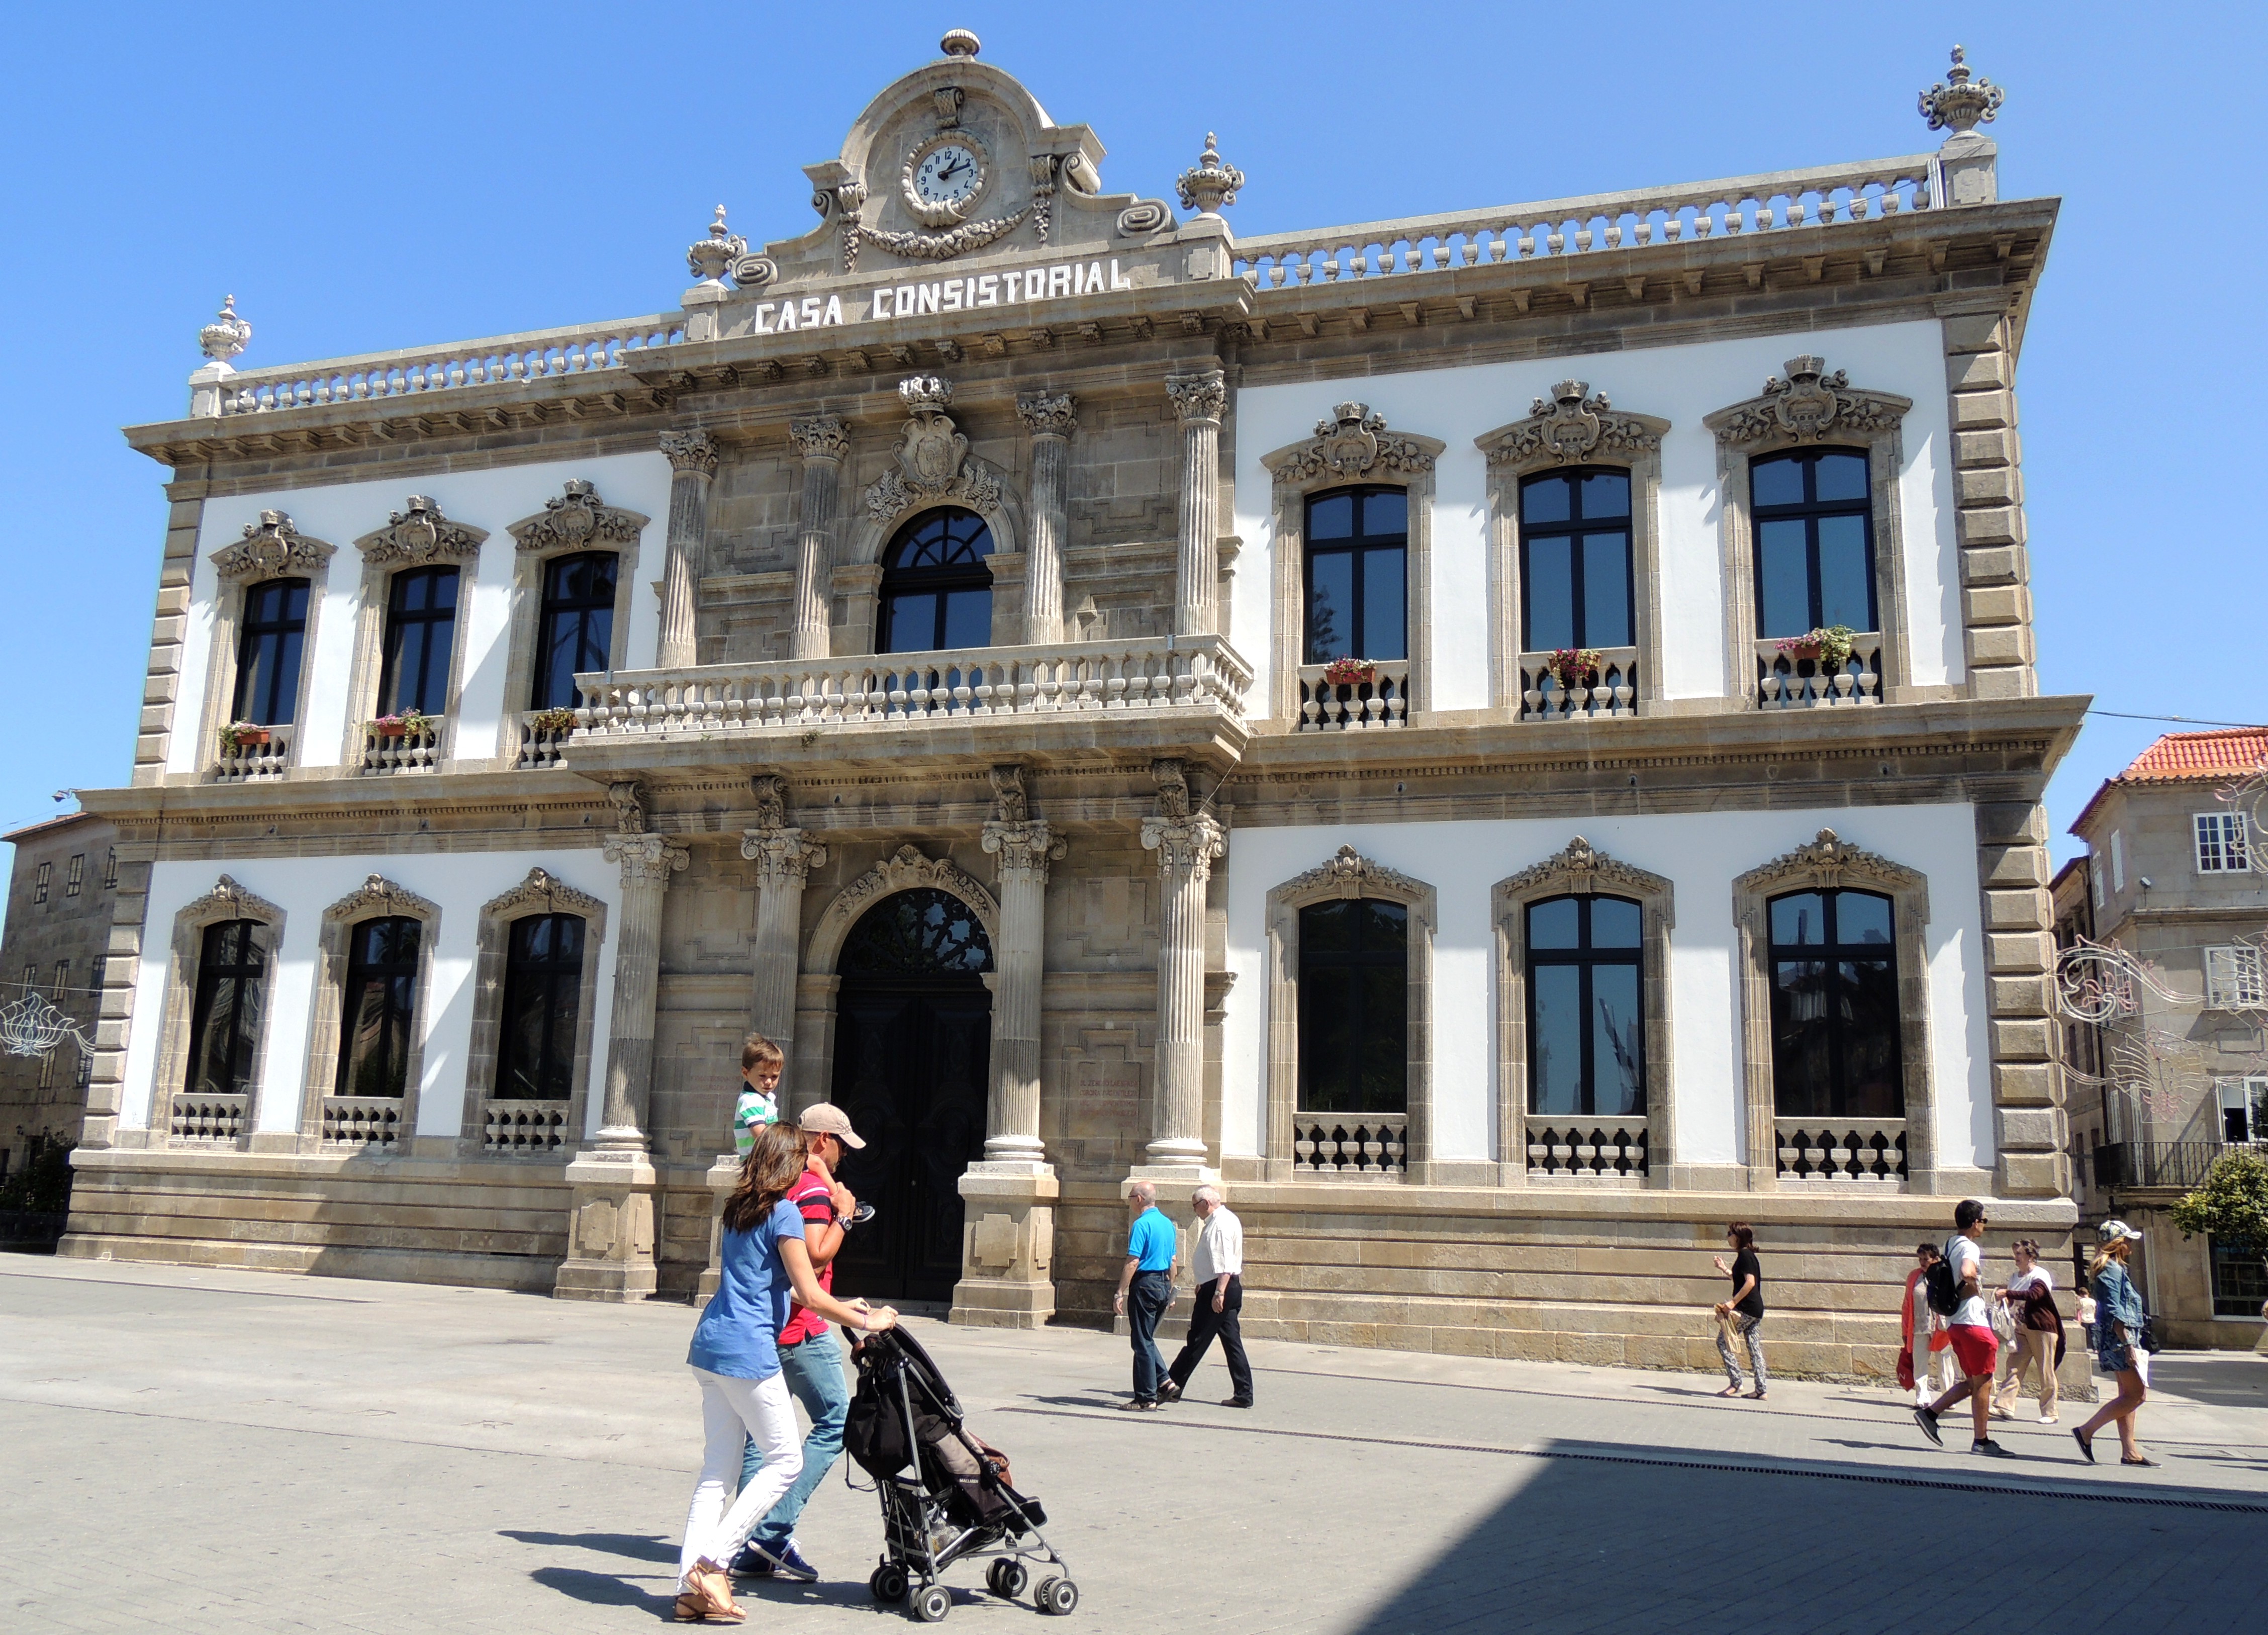
architecture, town, building, palace, city, downtown, vacation, europe, plaza, landmark, facade, tourism, spain, espagne, europa, galicia, pontevedra, ciudad, espanha, town square, tourist attraction, espana, galiza, galice, urbe, tours